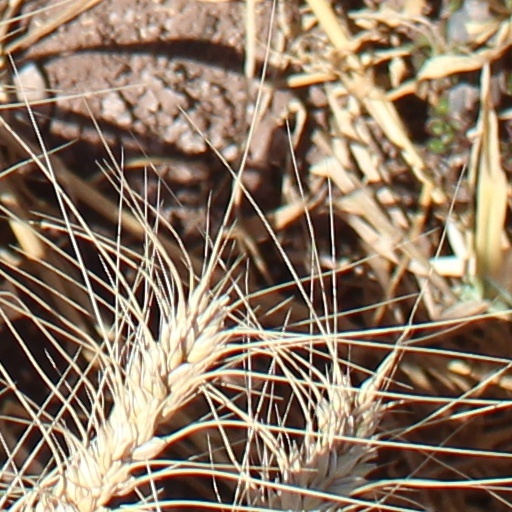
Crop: wheat